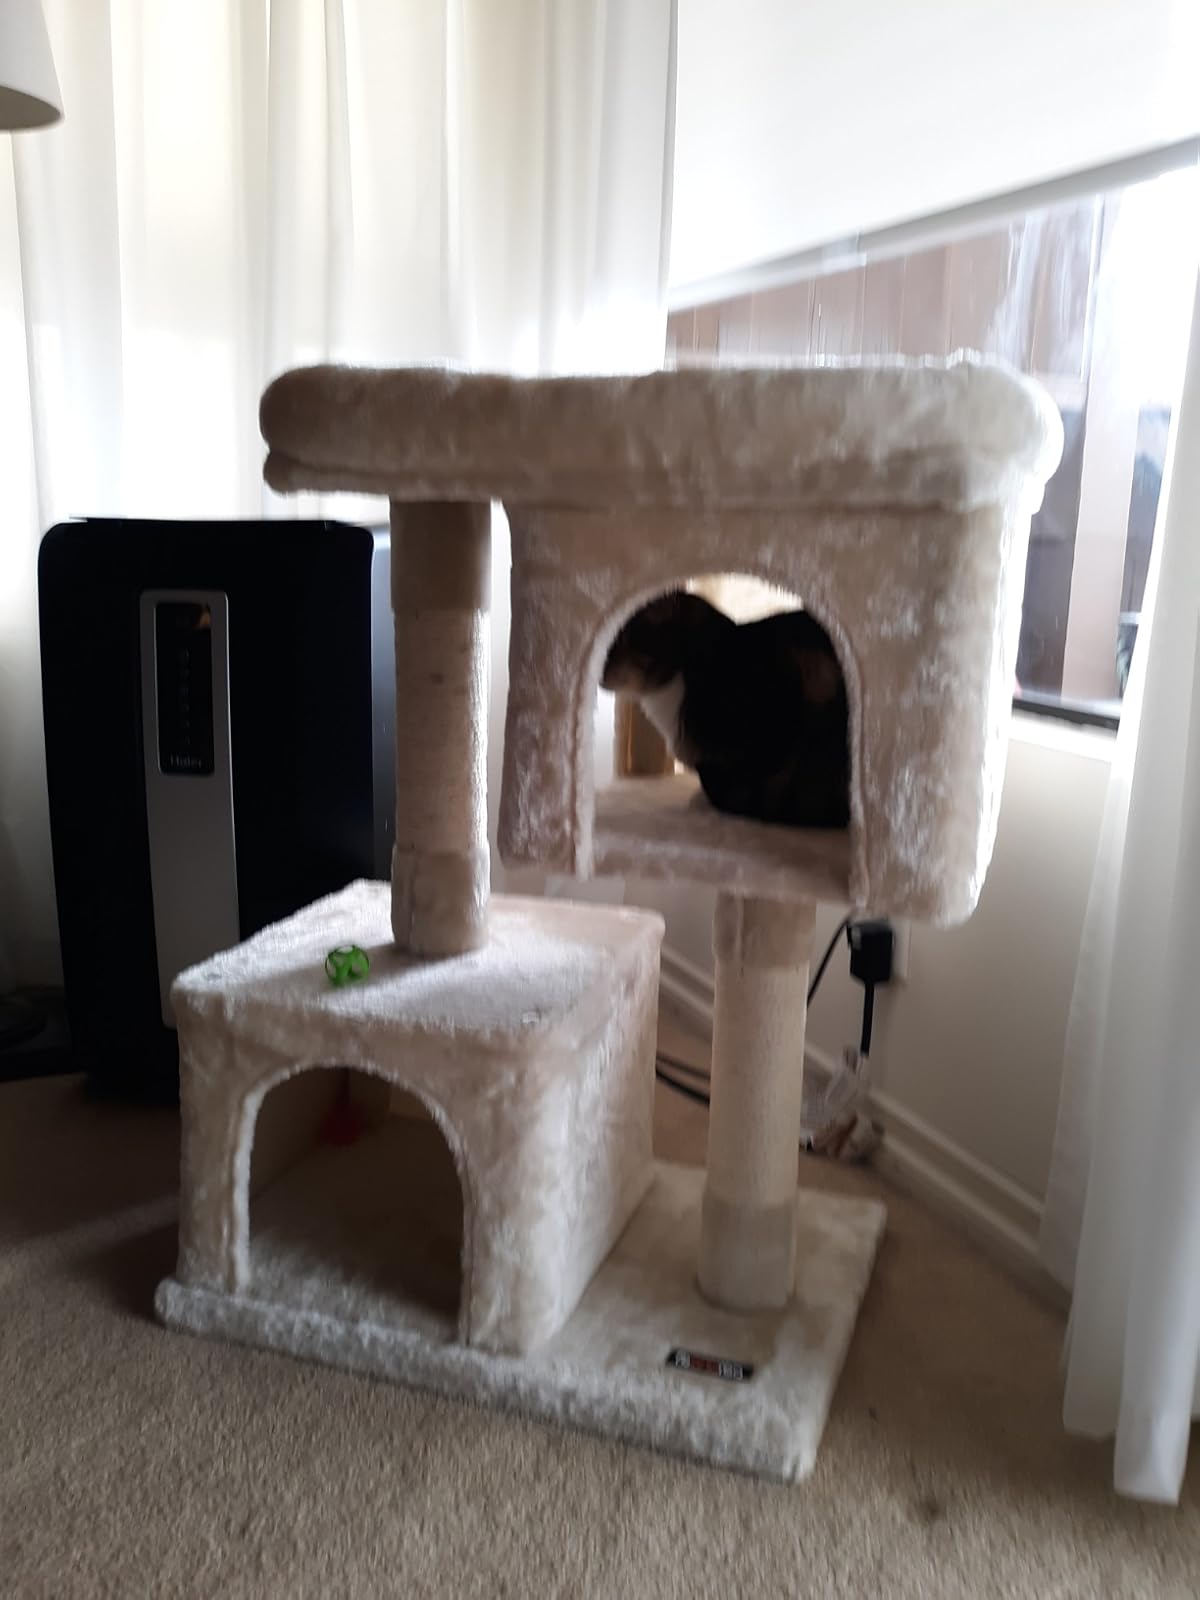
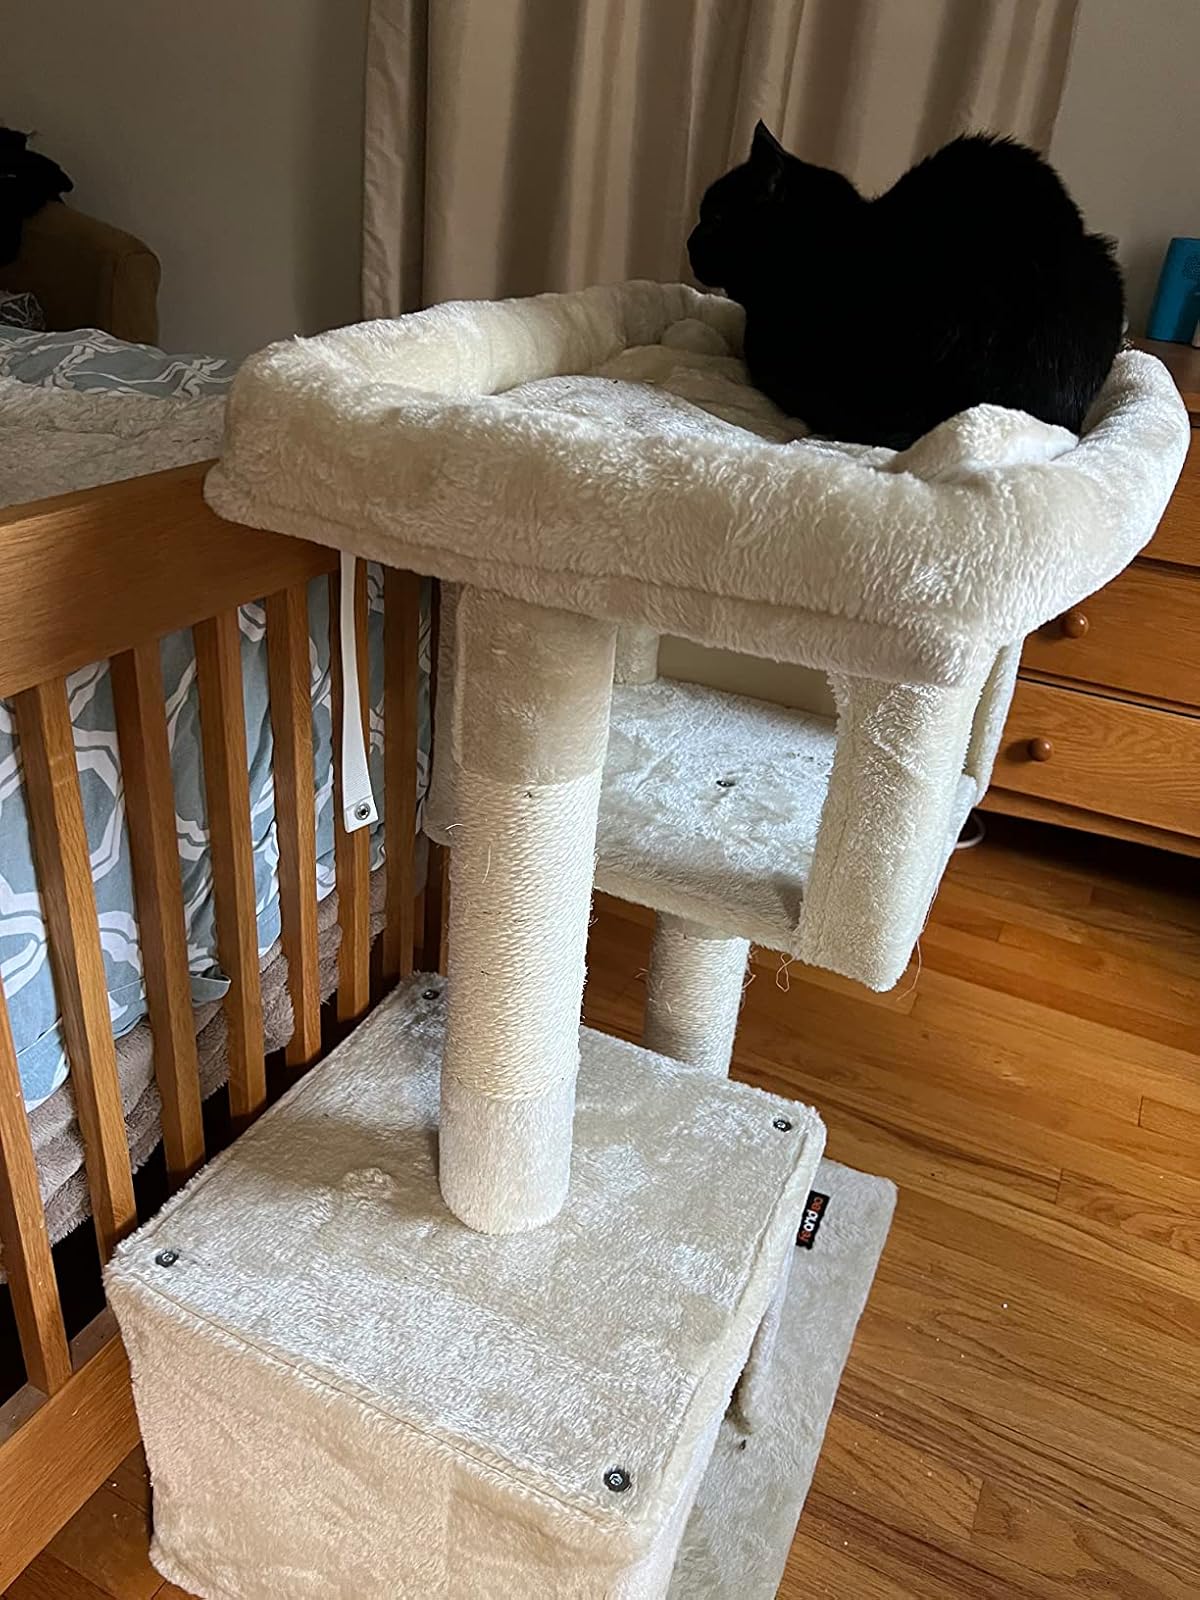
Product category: items_cat tree
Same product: yes